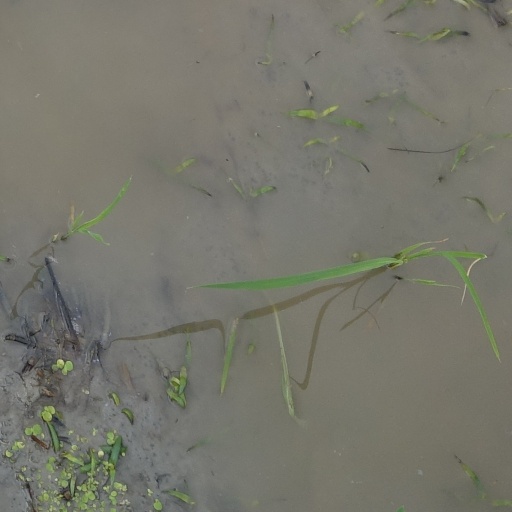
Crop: rice